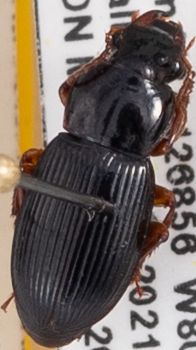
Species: Harpalus spadiceus
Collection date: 2021-06-01
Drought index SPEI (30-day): -1.85
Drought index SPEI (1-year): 0.678
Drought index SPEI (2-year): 1.45